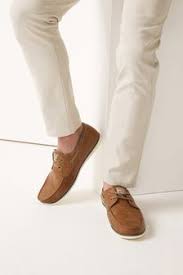
Label: Boat